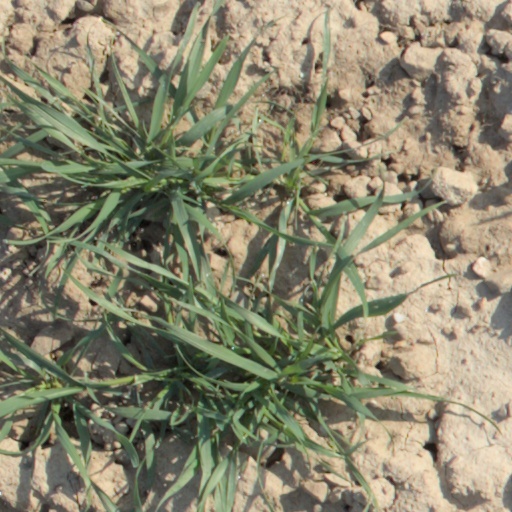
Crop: wheat